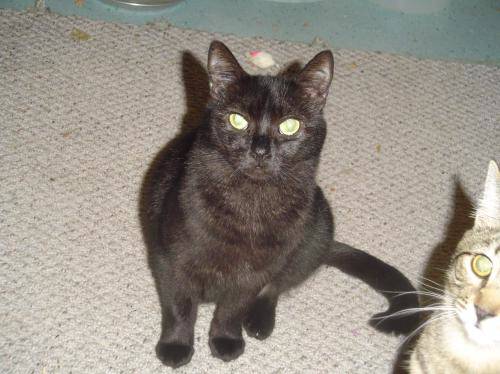
Label: cat